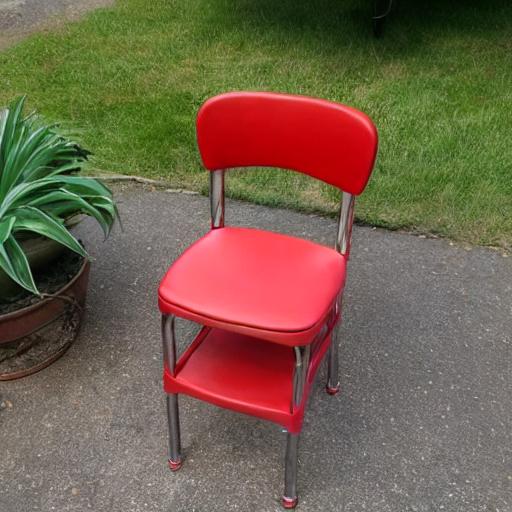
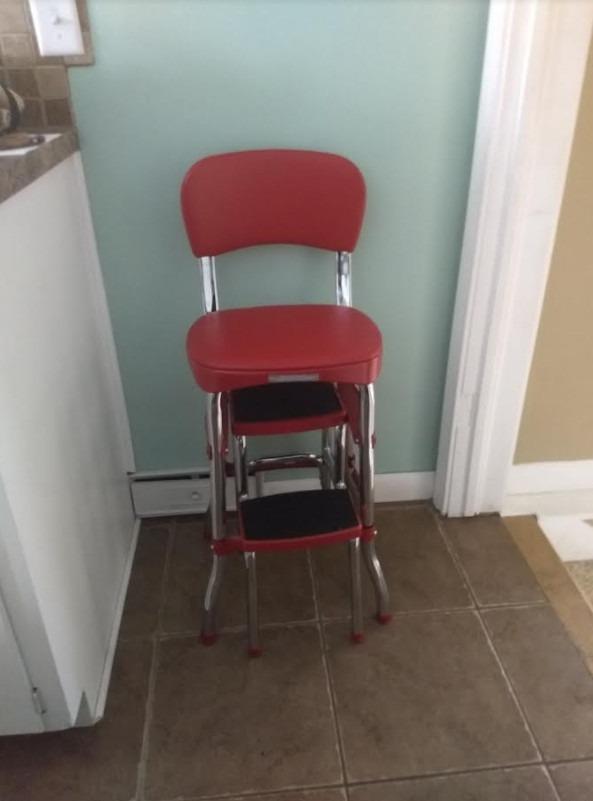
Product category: items_chair
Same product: no